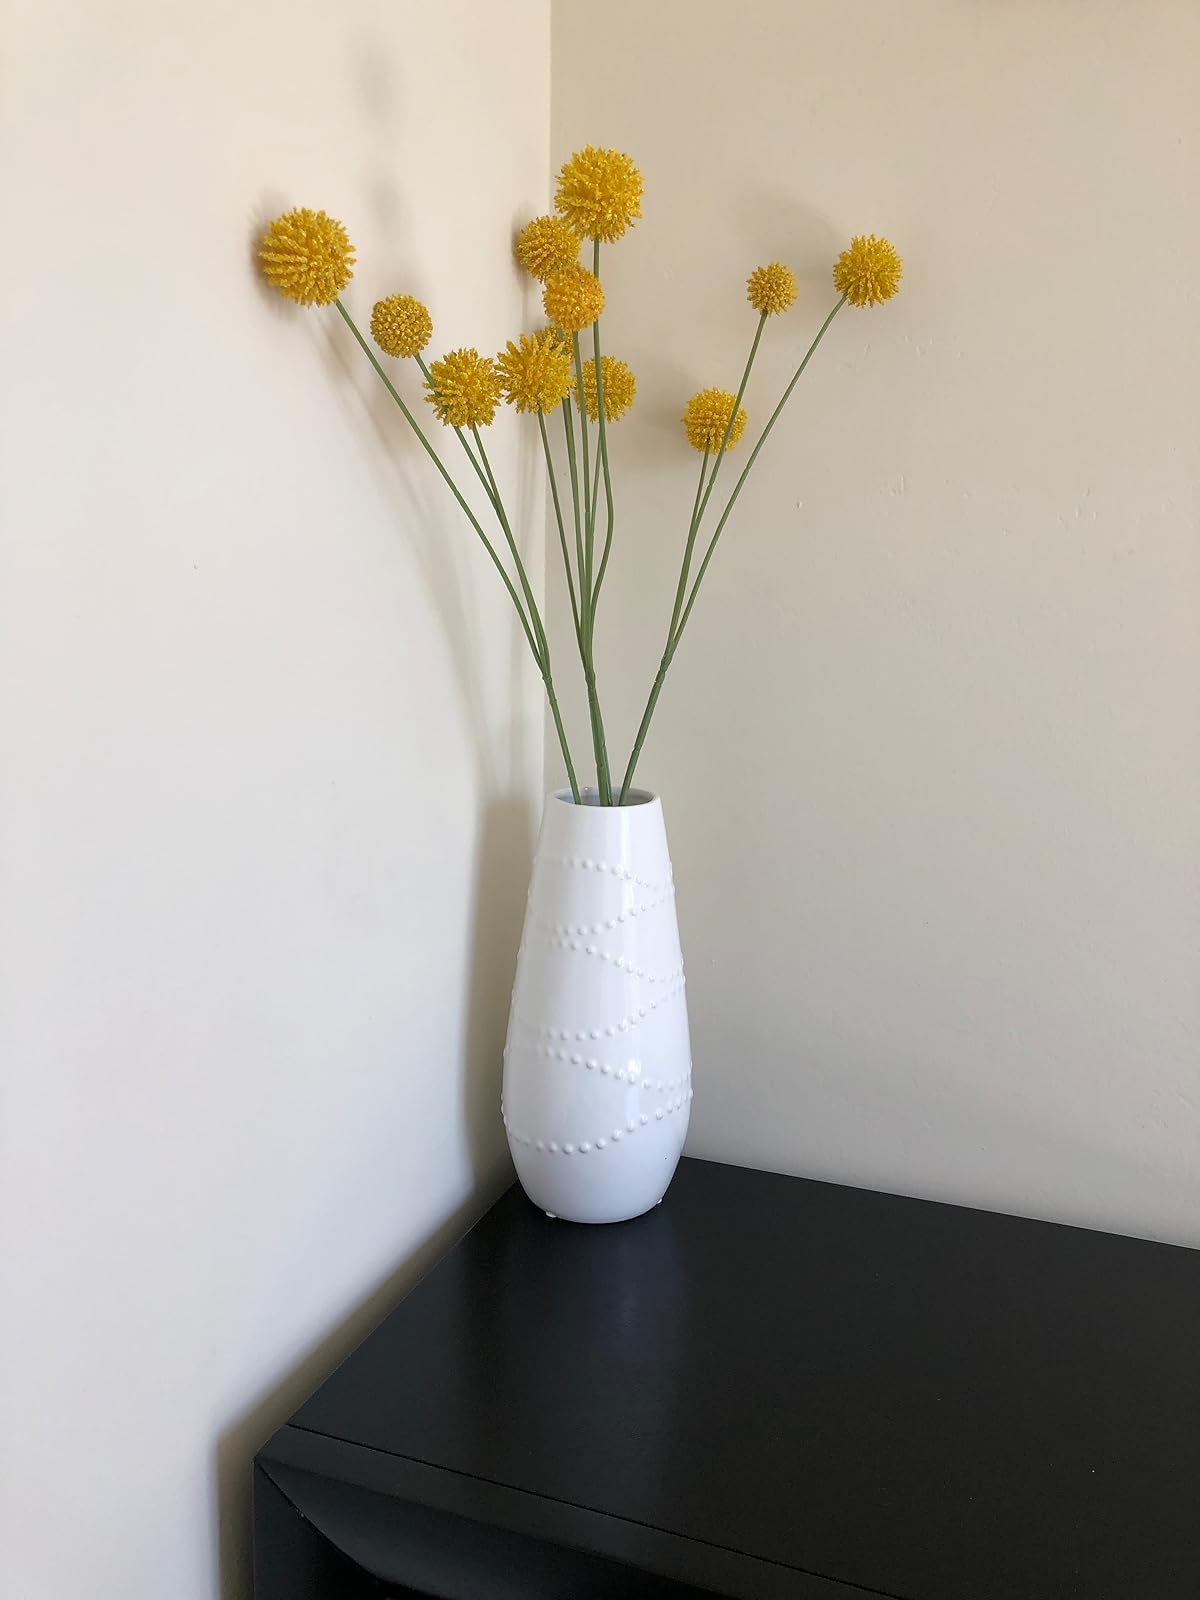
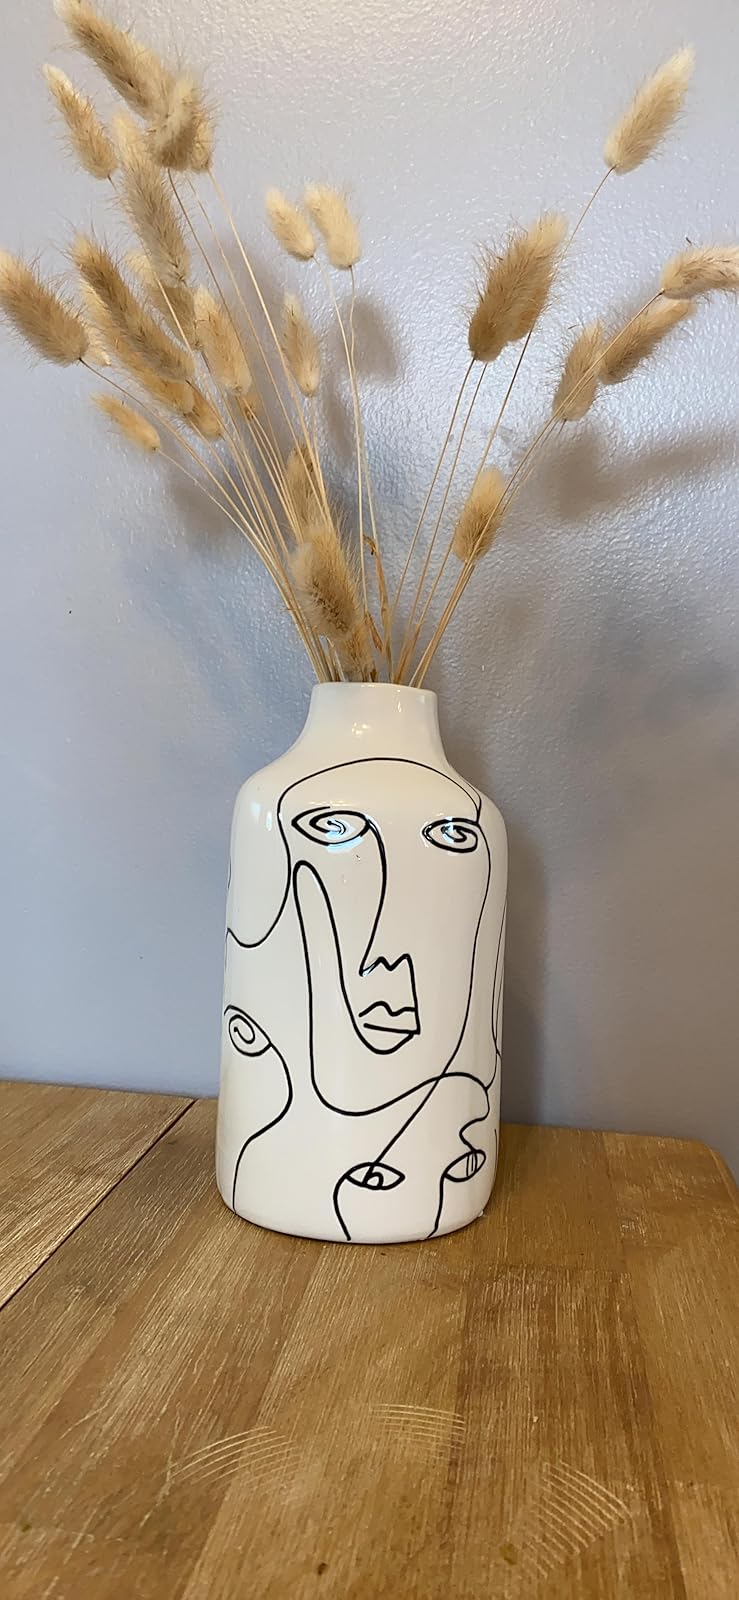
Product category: vase
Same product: no